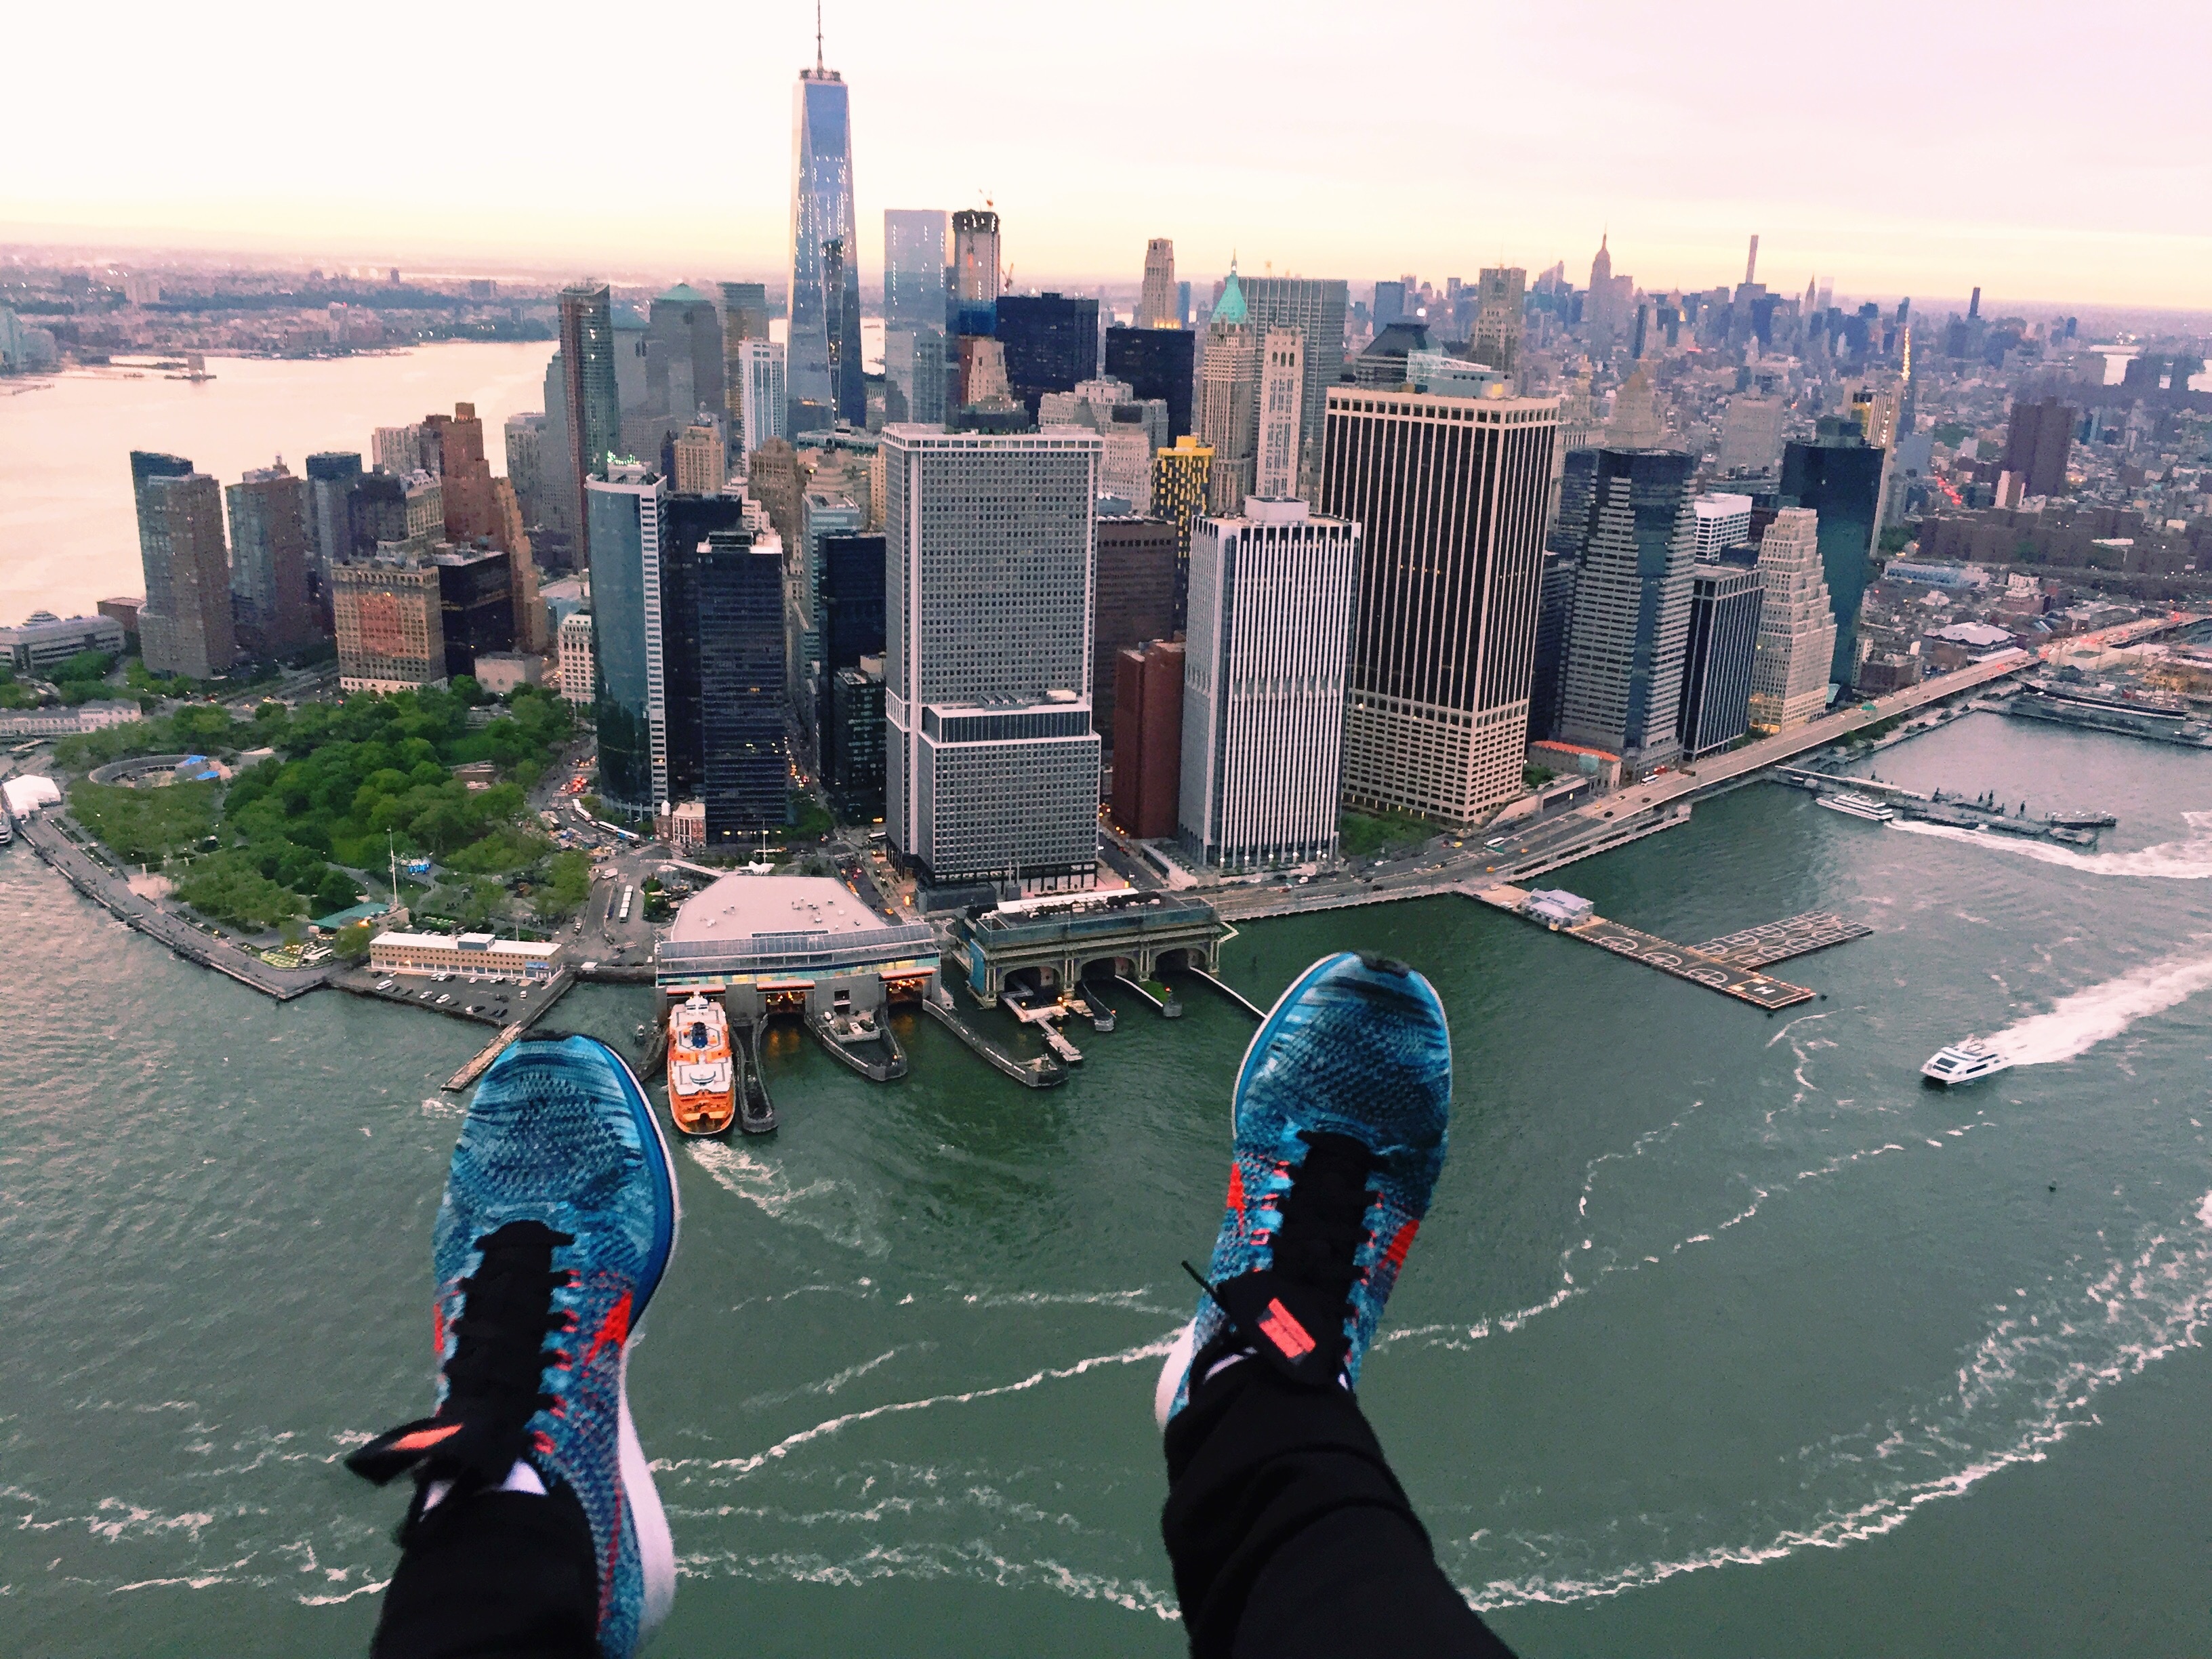
sea, skyline, skyscraper, sailing, extreme sport, atmosphere of earth, windsports